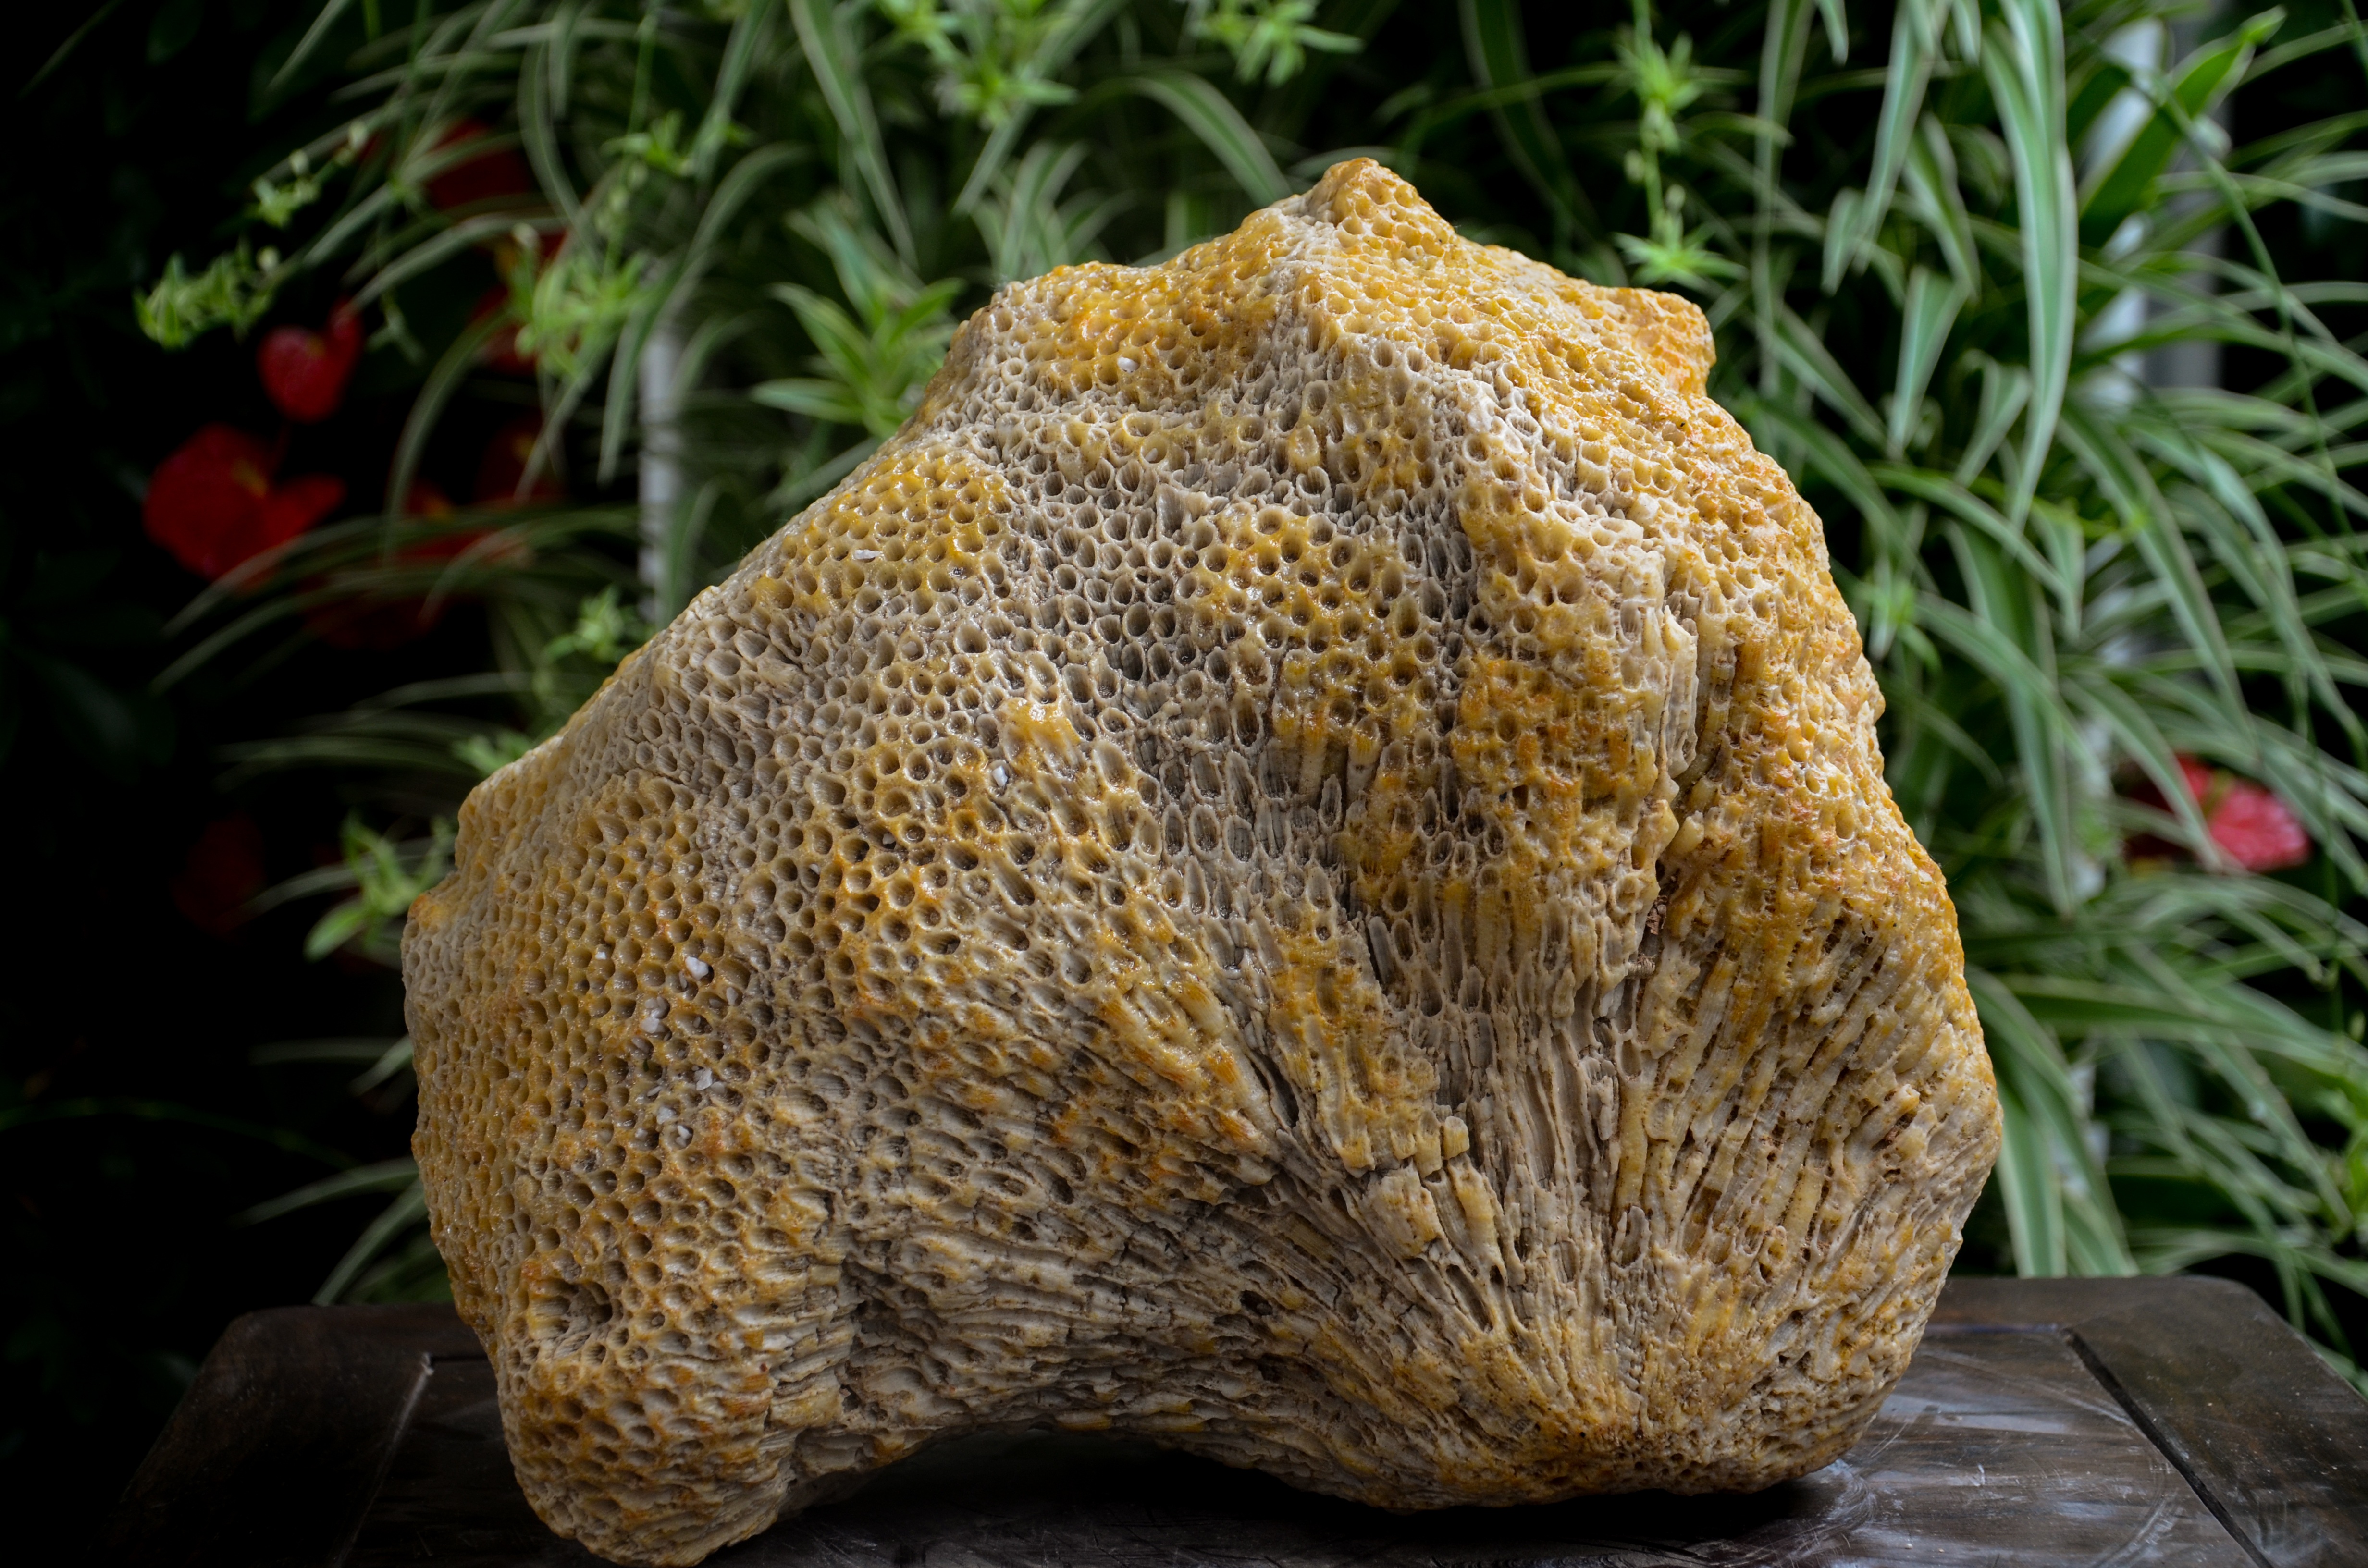
rock, stone, mushroom, fauna, coral, invertebrate, kistler, edible mushroom, beehive stone, haishi, medicinal mushroom